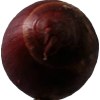
Label: red_onion